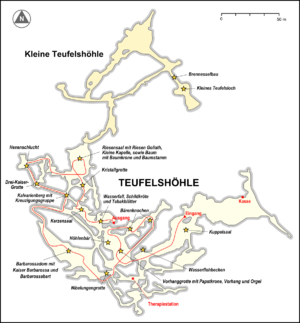
Teufelshöle Pottenstein / Geologi / Grottesystem
Plan over Teufelshöhle
Teufelshöhle er en drypstensgrotte ved Pottenstein i Oberfranken i Fränkische Schweiz. Den er den største af de omtrent 1.000 grotter i Fränkische Schweiz og består af rige drypstensudsmykninger med statlige stalagmitter og stalaktitter og betragtes som én af de kønneste fremvisningsgrotter i Tyskland.